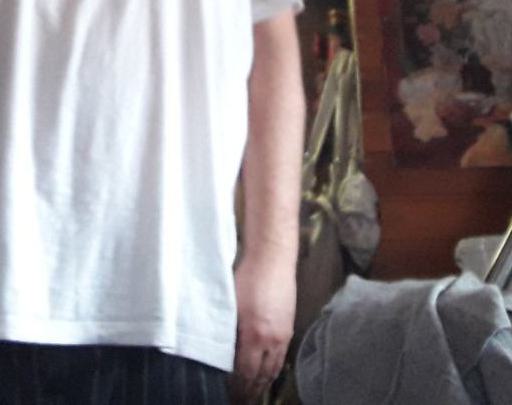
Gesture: no_gesture